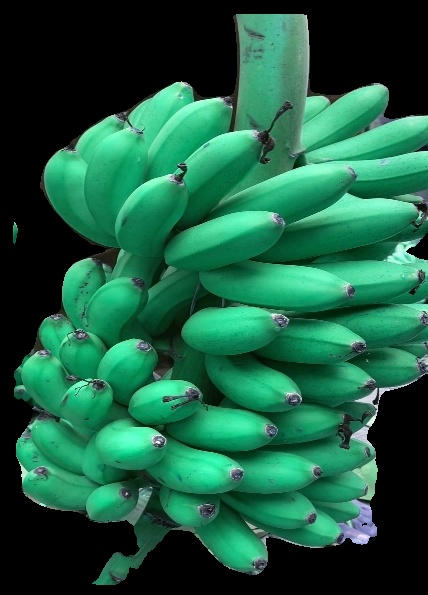
Variety: rasbale
Grade: grade1